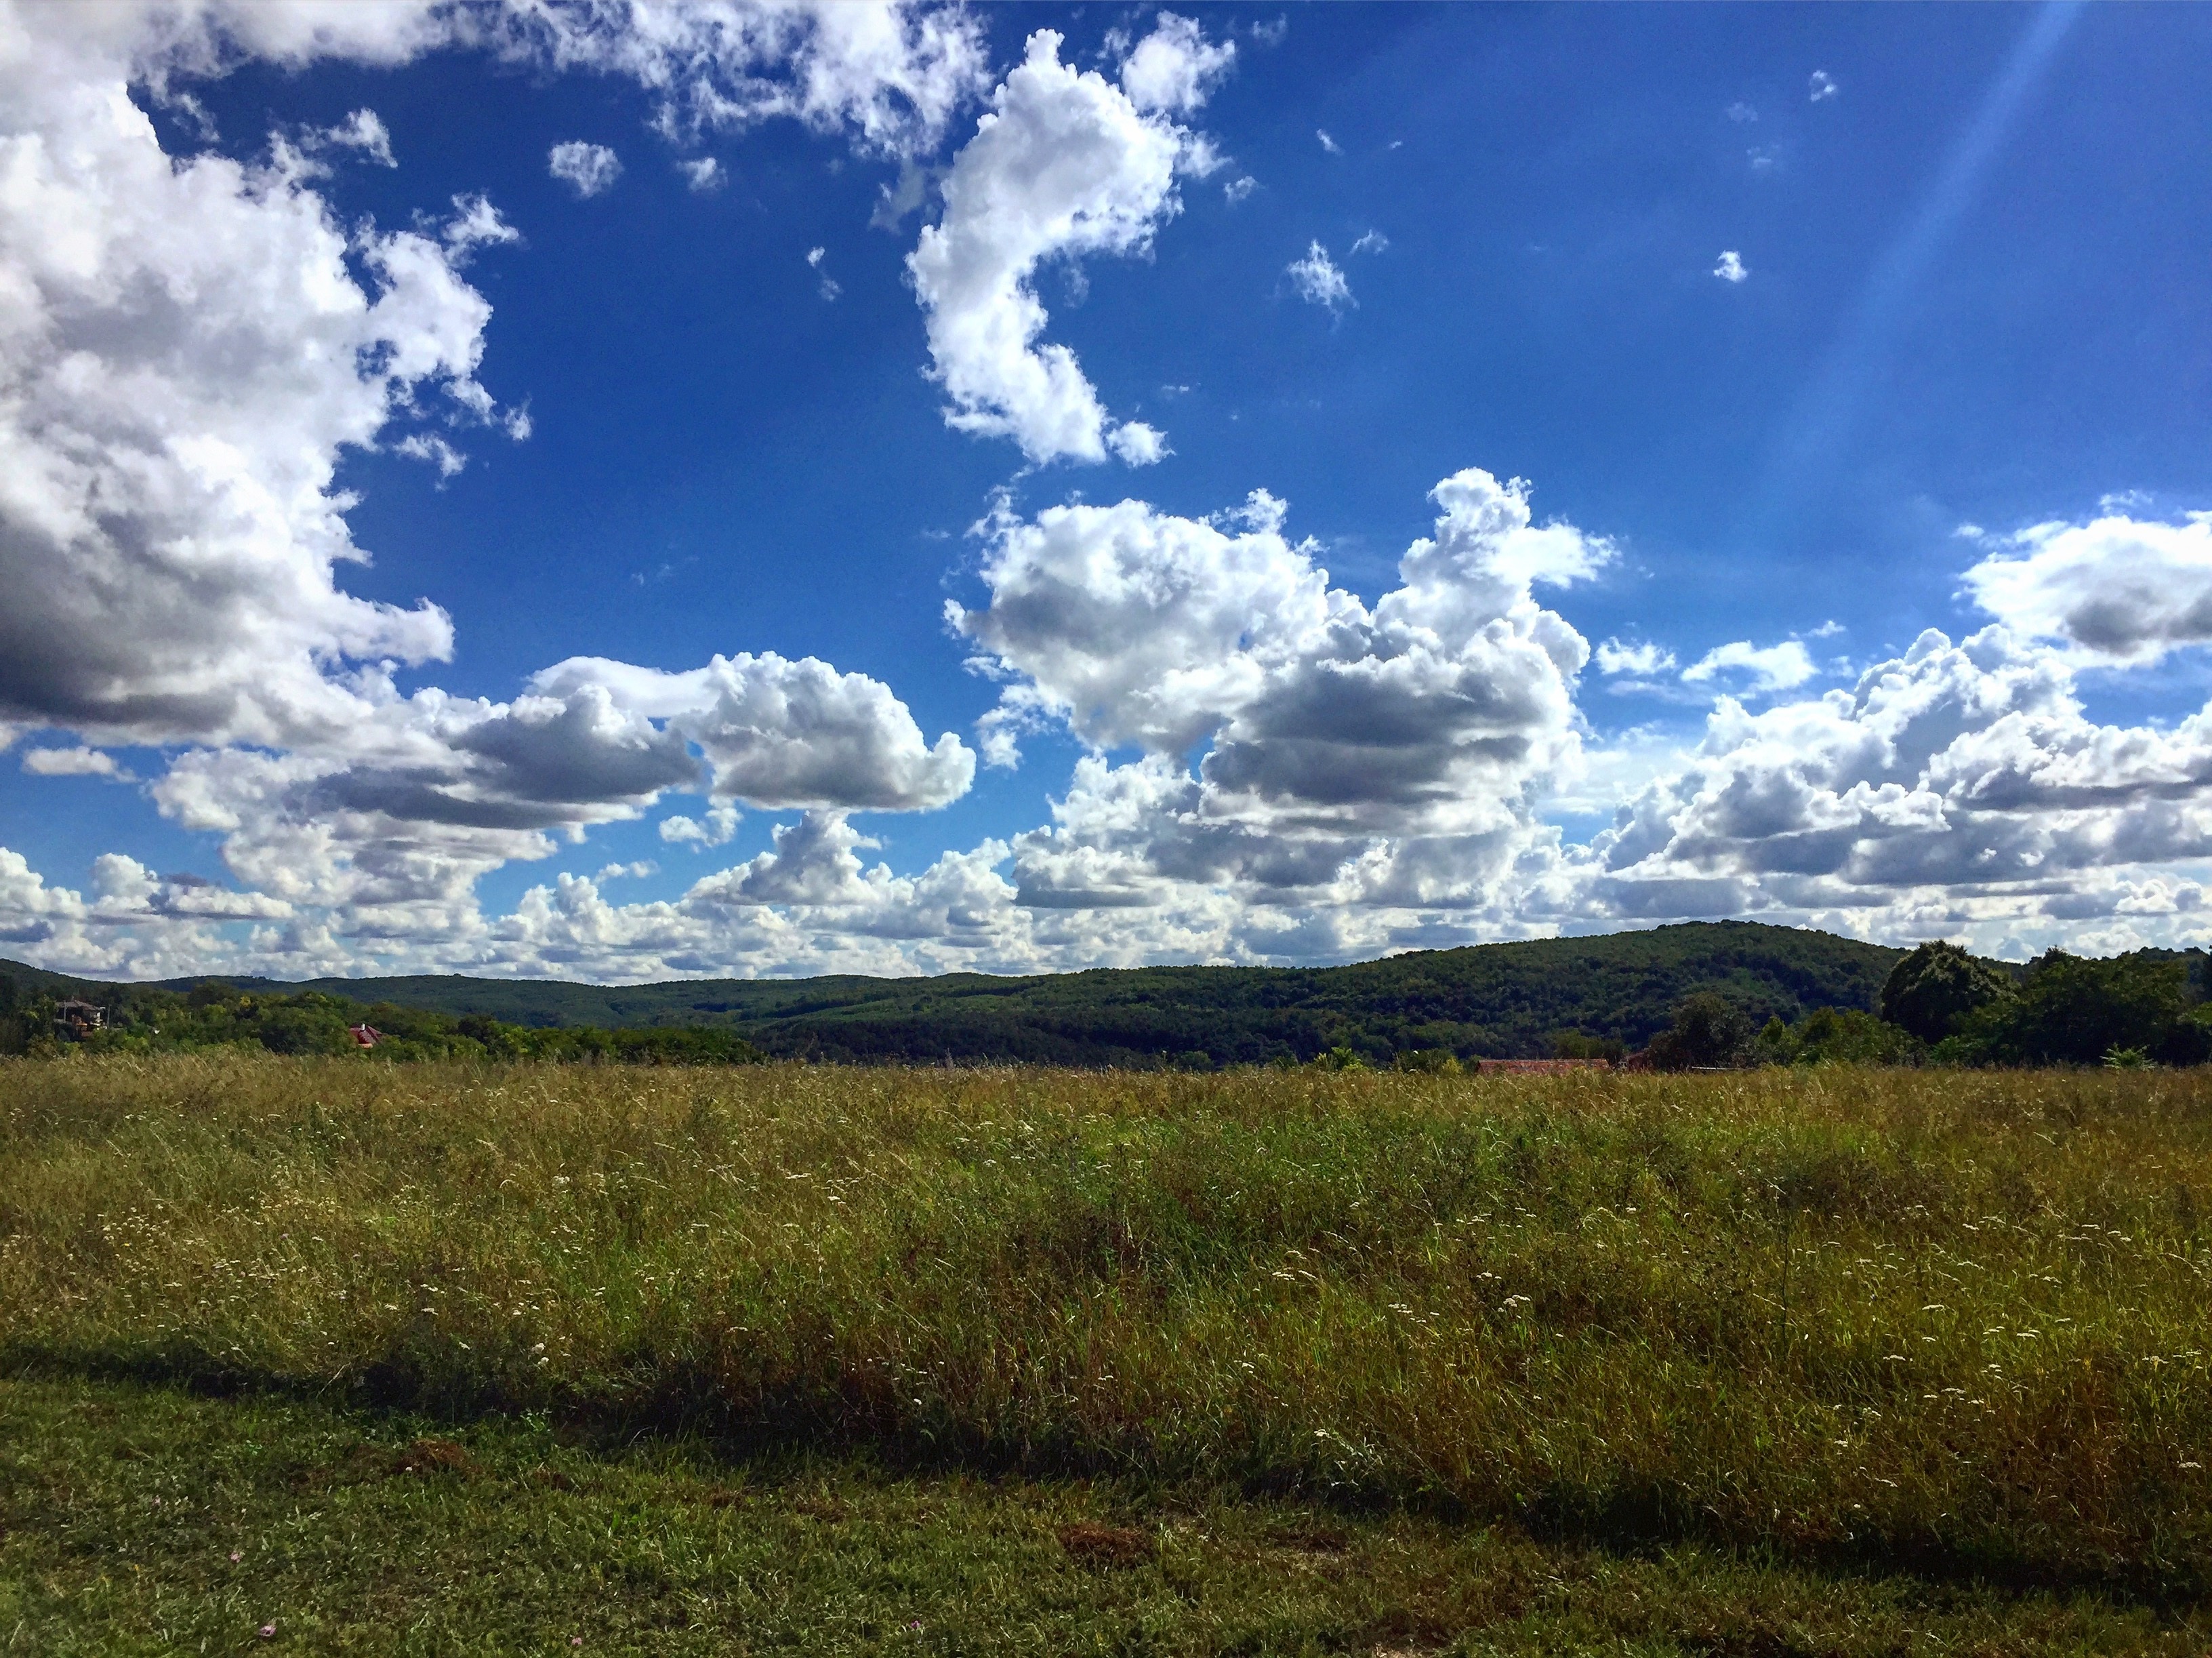
landscape, nature, grass, horizon, mountain, light, cloud, sky, field, meadow, prairie, sunlight, hill, wind, mountain range, summer, pasture, cumulus, blue, plain, grassland, plateau, habitat, ecosystem, tundra, steppe, day s, rural area, meteorological phenomenon, natural environment, mountainous landforms